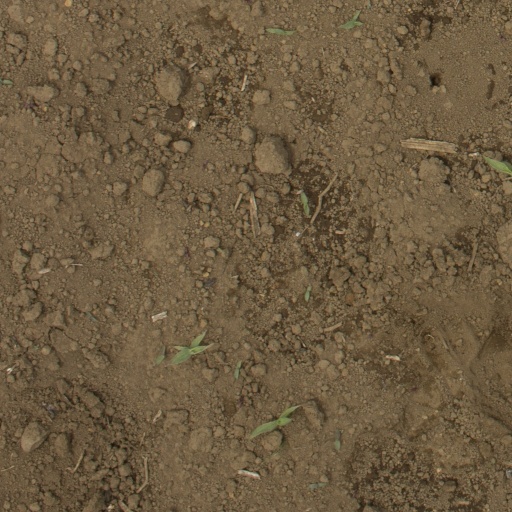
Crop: Jerusalem artichoke